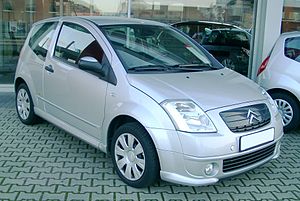
Citroën C2
Citroën C2 er en personbil fra Citroën, der blev introduceret i Danmark i 2003. Sammen med Citroën C3, var det meningen at Citroën C2 skulle erstatte den populære Citroën Saxo.